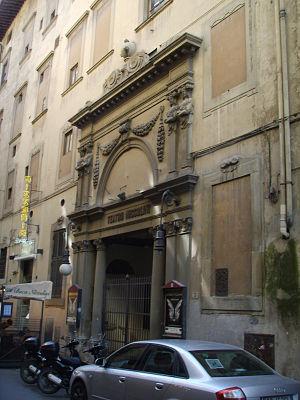
Le Teatro Niccolini à Florence est situé dans la Via Ricasoli, à quelques pas du Duomo.